Syracuse University

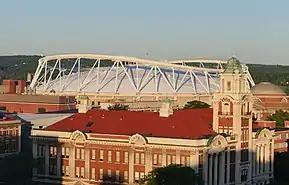
JMA Dome, campus view

The graduate program of the College of Visual and Performing Art (VPA) is considered one of the top 50 programs in the US. VPA ranked No. 14 in multimedia/visual communications, a specialty that includes disciplines found in the college's Department of Transmedia, which offers M.F.A. programs in art photography, art video, computer art, and film. VPA also ranked No. 16 in ceramics, No. 19 in printmaking, and No. 20 in sculpture, which are M.F.A. programs based in the Department of Art. Project Advance (or SUPA) is a nationally recognized concurrent enrollment program honored by the American Association for Higher Education, the Carnegie Foundation for the Advancement of Teaching, the National Commission on Excellence in Education, and the National Institute of Education.